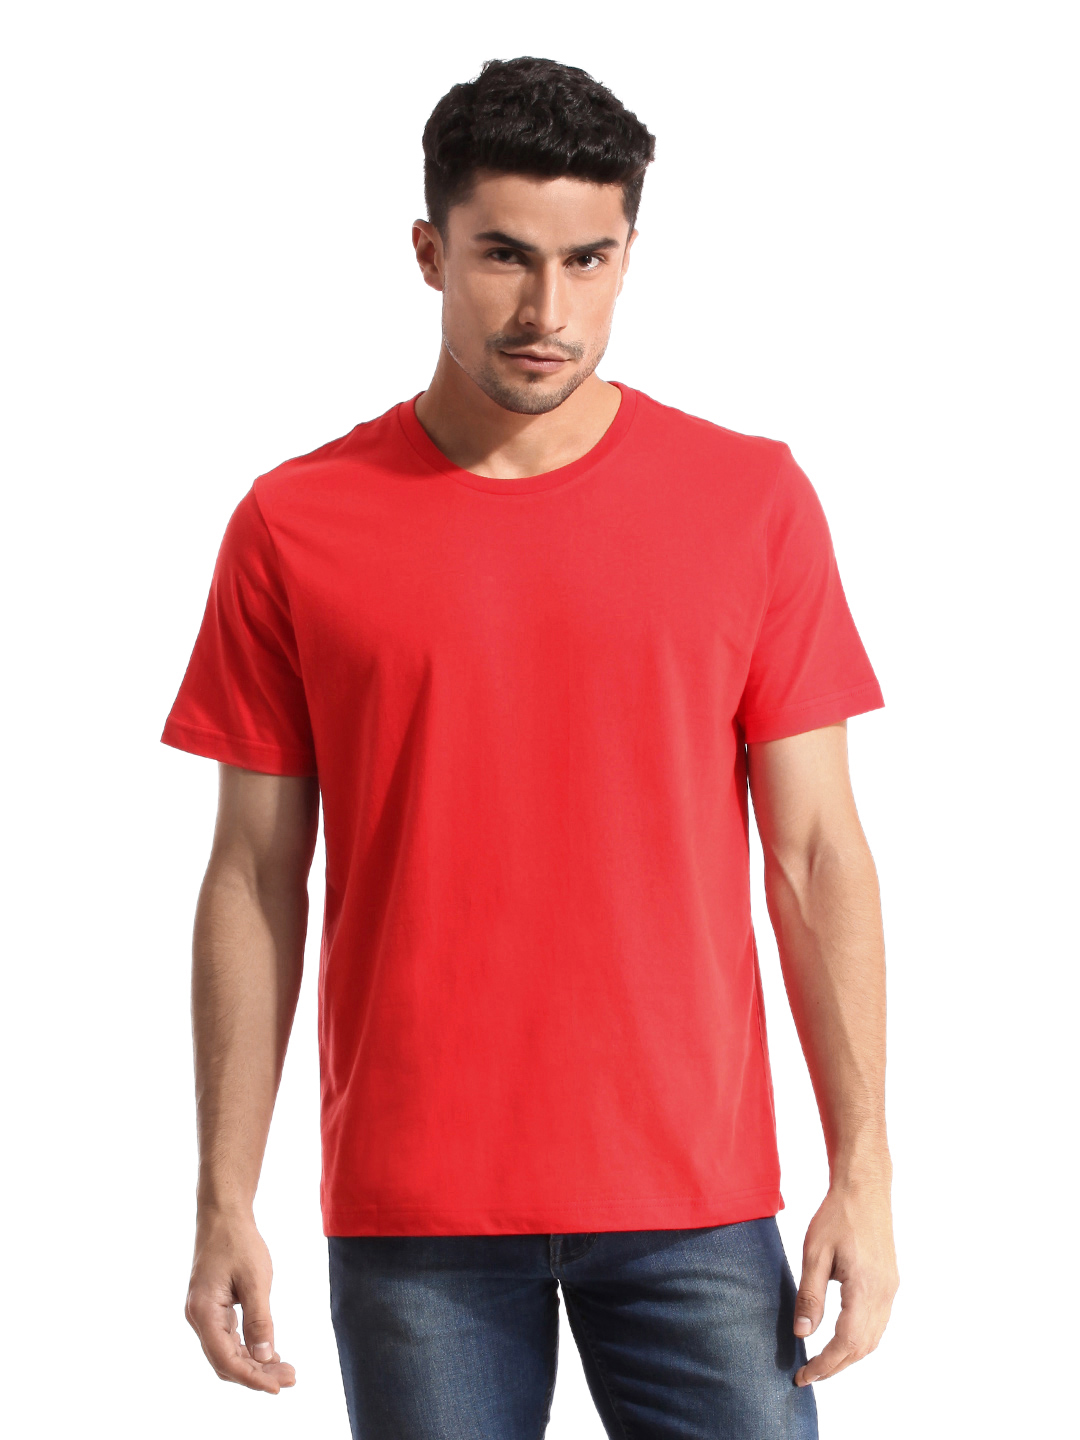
Puma Men Blank Red T-shirt
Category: Apparel / Topwear / Tshirts
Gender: Men
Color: Red
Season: Summer 2012
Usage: Casual